Hyder Ali

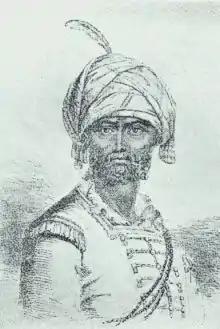
Hyder Ali in 1762, incorrectly described as the "head of his army in the war against the British in India". (French painting)

The Maratha Confederacy had just been routed at the Third Battle of Panipat by Ahmad Shah Durrani and the Mughals had been restored in the year 1761.